Trujillo, Peru

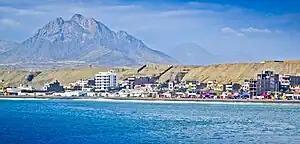
Huanchaco Beach, view of the sea with its typical caballitos de totora

With the experience of the last two decades of the 20th century, when the city experienced an excessive disordered growth while increasing the costs for providing basic services to the population, the Provincial Municipality of Trujillo created the Trujillo Metropolitan Development Plan 2010, known as "Plandemetru", which was approved by city ordinance on November 30, 1995. Through this was planned the growth and development of the city up to 2010; later the lines of development of the metropolis were governed by the "Strategic Plan for Integral Development and Sustainable Trujillo till 2015" containing general guidelines for the development of the city by 2015.